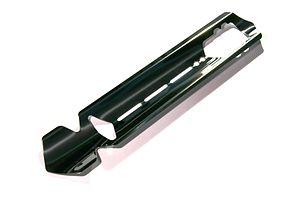
Pinces de sucre Italiano: Pinze di zucchero Português: Aucates do azúcar, aco inoxidable Español: Alicates de azúcar, acero inoxidable